Captain of the Guard (film)

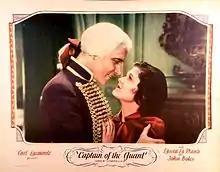
Lobby card

Captain of the Guard is a 1930 American musical film directed by John S. Robertson and Pál Fejös and starring Laura La Plante, John Boles and Sam De Grasse. It is set during the French Revolution, but was sufficiently unhistorical that an apology was included in the opening credit for any factual inaccuracies.